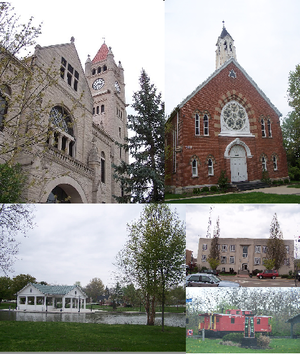
Xenia est une ville de l'État de l'Ohio, aux États-Unis. Elle est le siège du comté de Greene.
Le comté de Greene – en anglais : Greene County – est un des 88 comtés de l'État de l'Ohio, aux États-Unis.